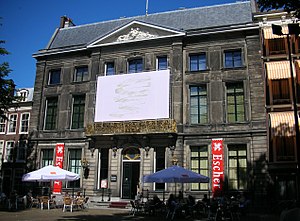
Maurits Cornelis Escher
Escher-museet i Haag.
Maurits Cornelis Escher eller M.C. Escher var en billedkunstner fra Holland, der især er kendt for træsnit, litografier, mezzotintetryk og mosaikker, hvis tema er umulige konstruktioner, optiske paradokser og udforskning af det uendelige.